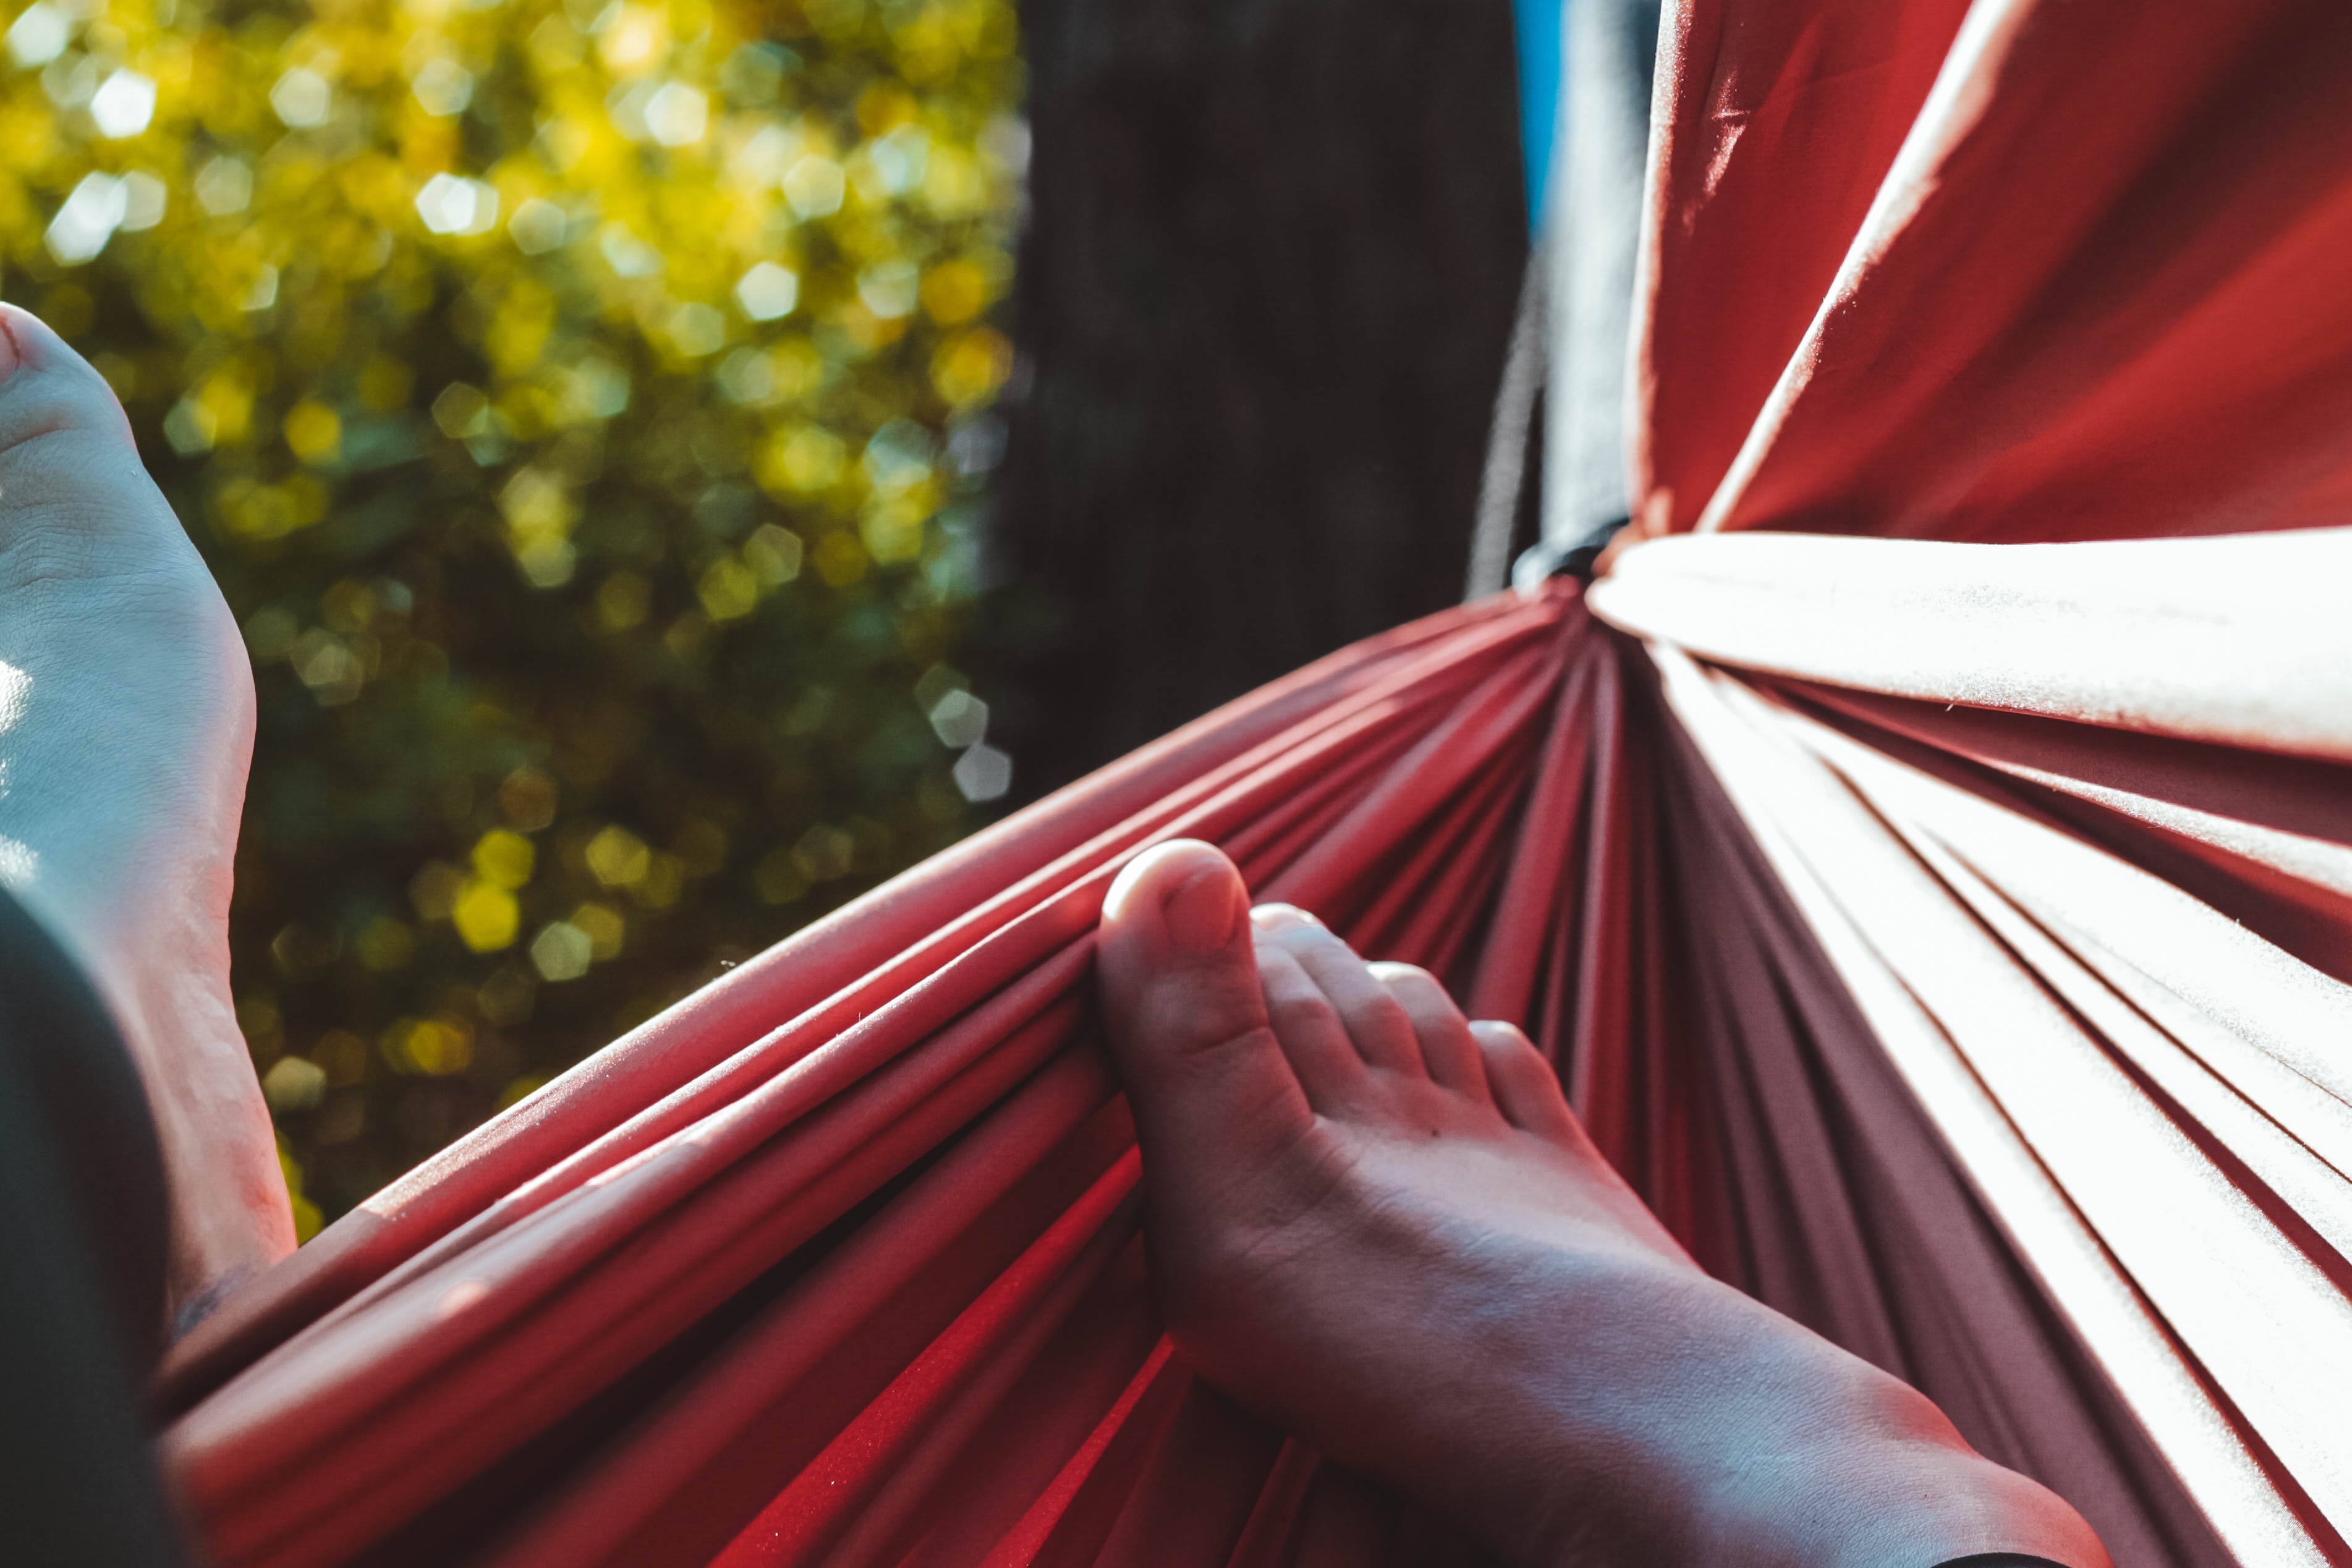
sunlight, leaf, flower, spring, red, color, autumn, close up